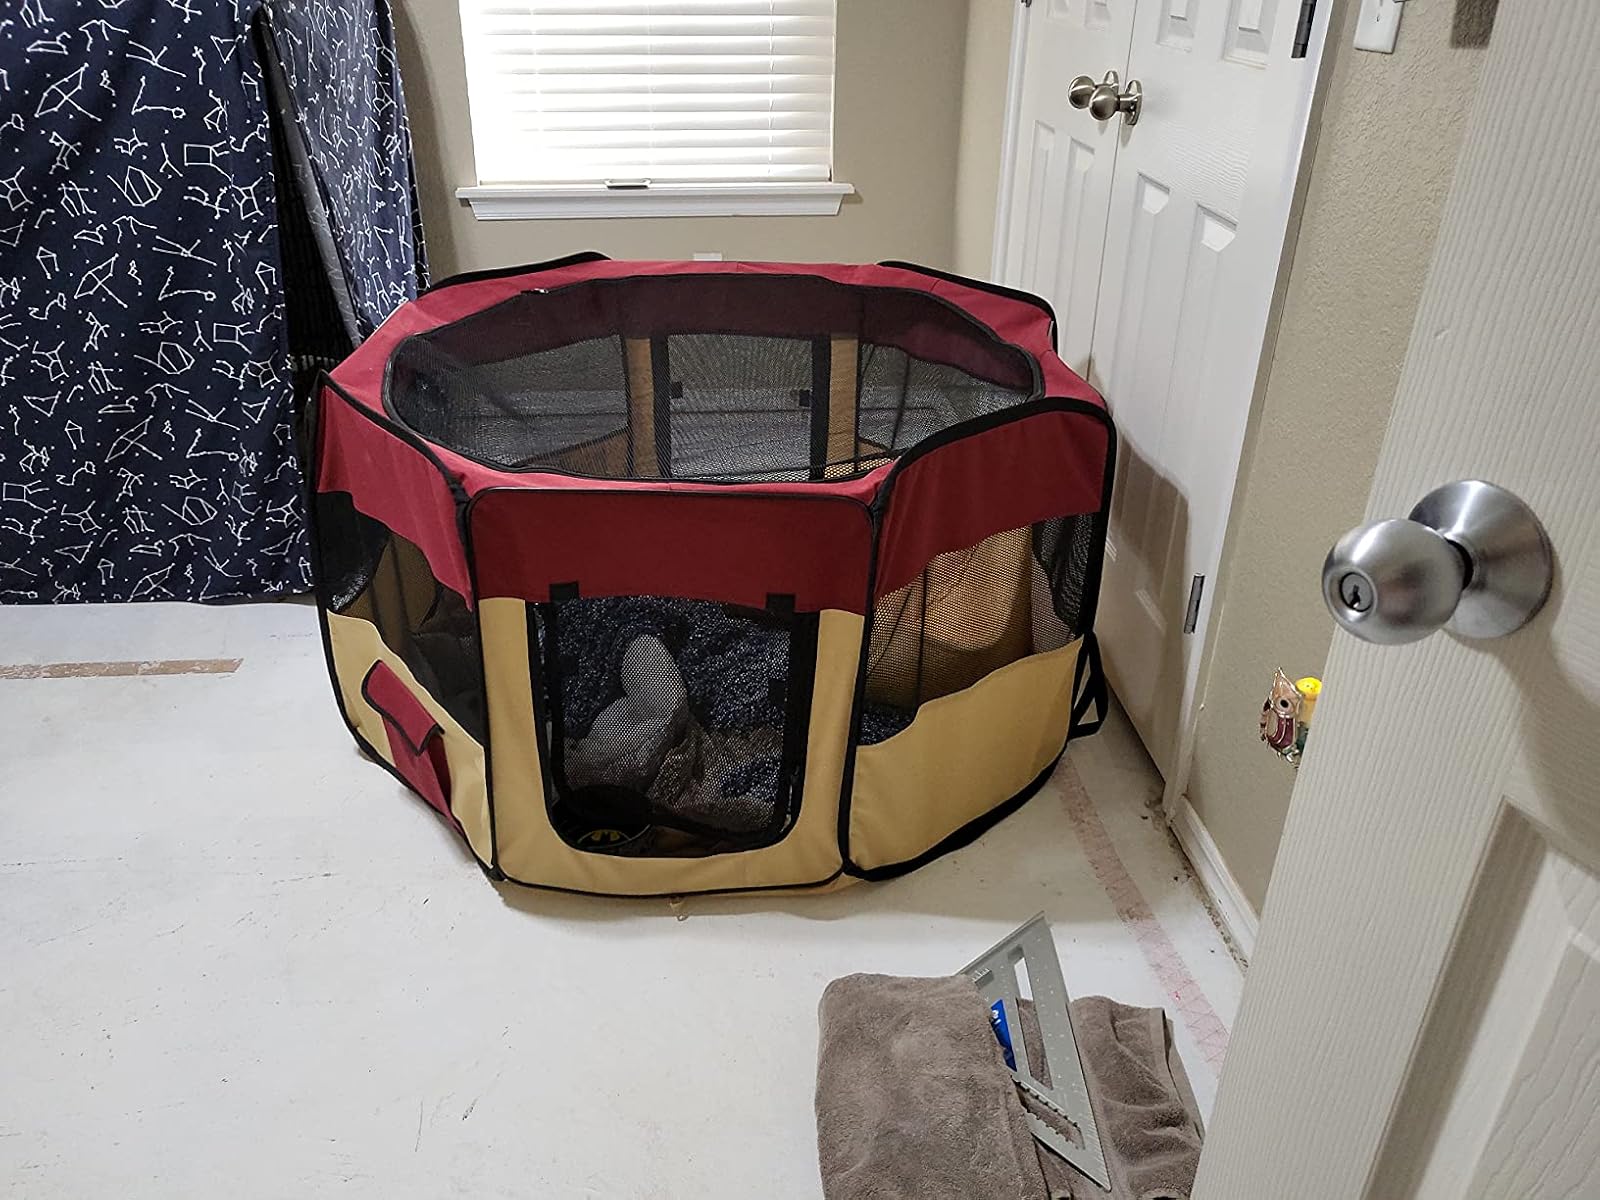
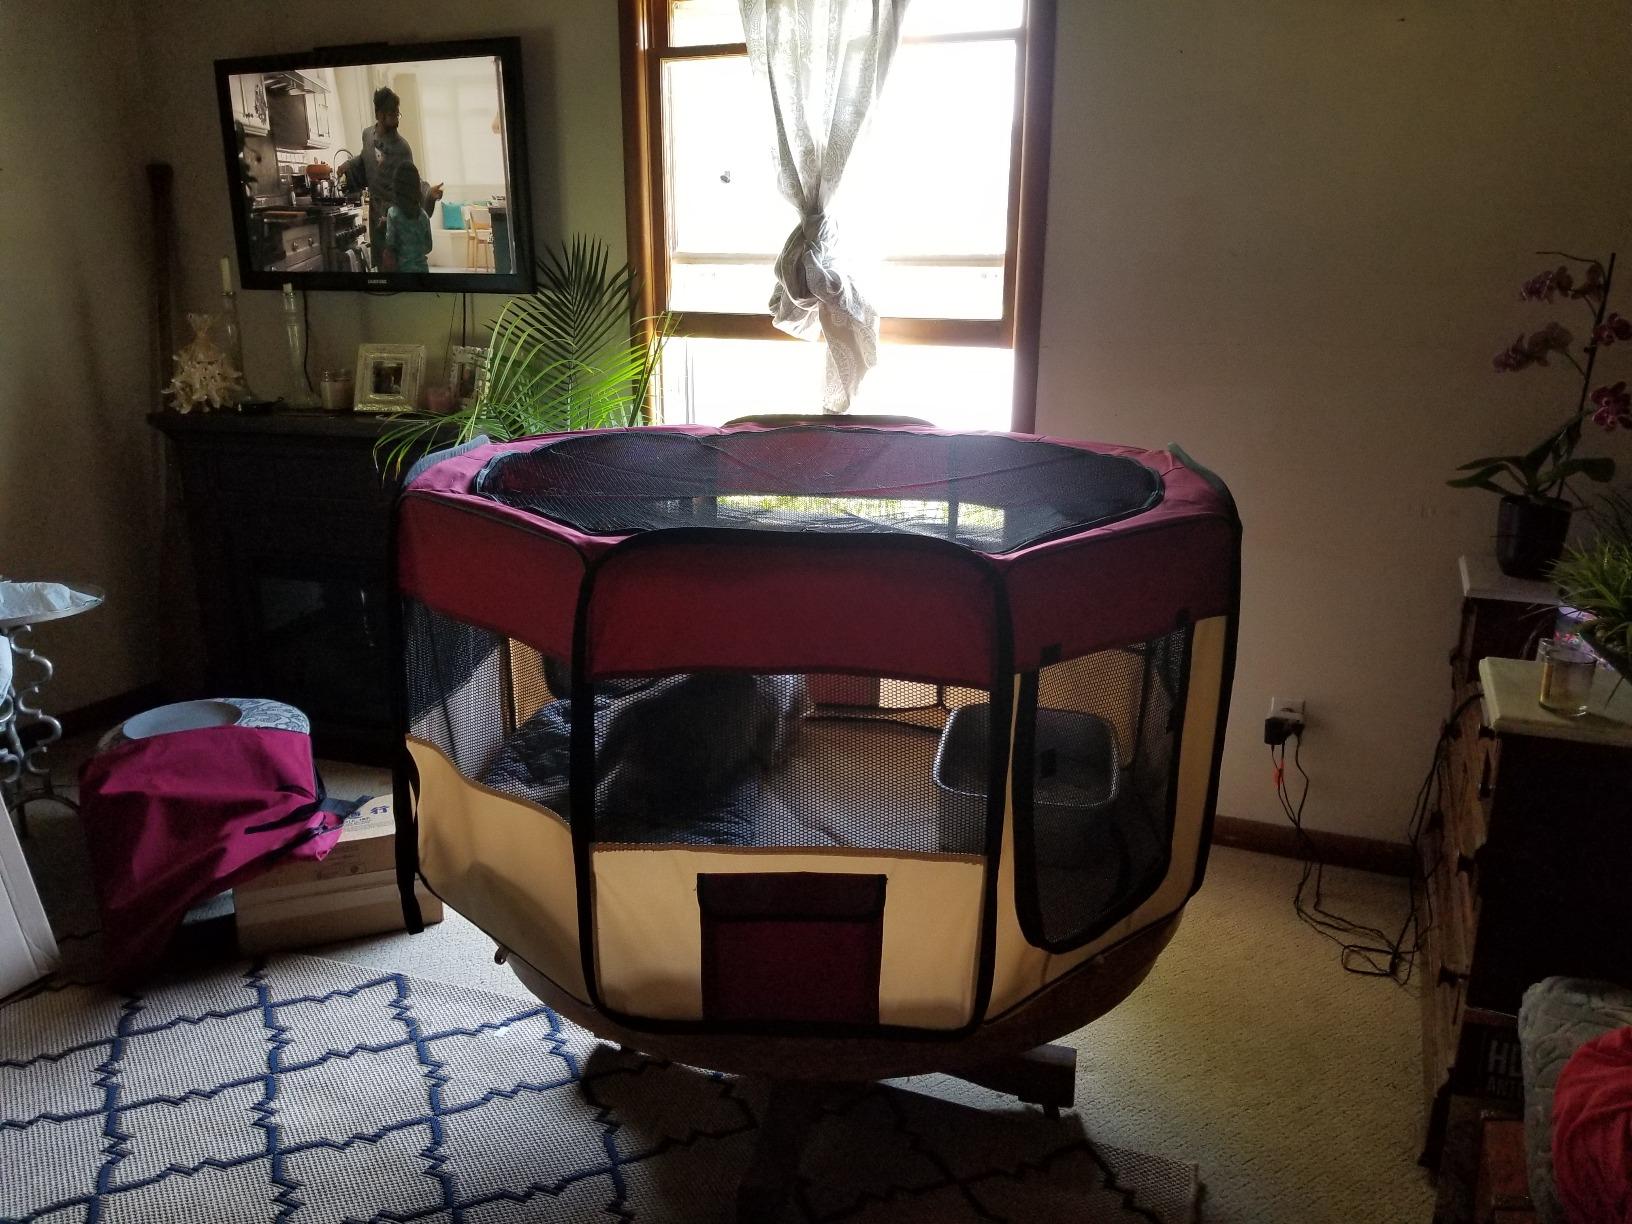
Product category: items_kennel
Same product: yes